Sahar Nasr

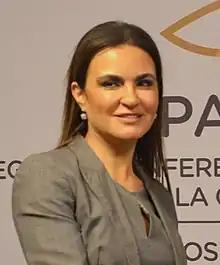
Sahar Nasr in 2019

Sahar Nasr (born in 1964) is an Egyptian politician who served as the Minister of Investment and International Cooperation (2015–2019).